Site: brandenburg
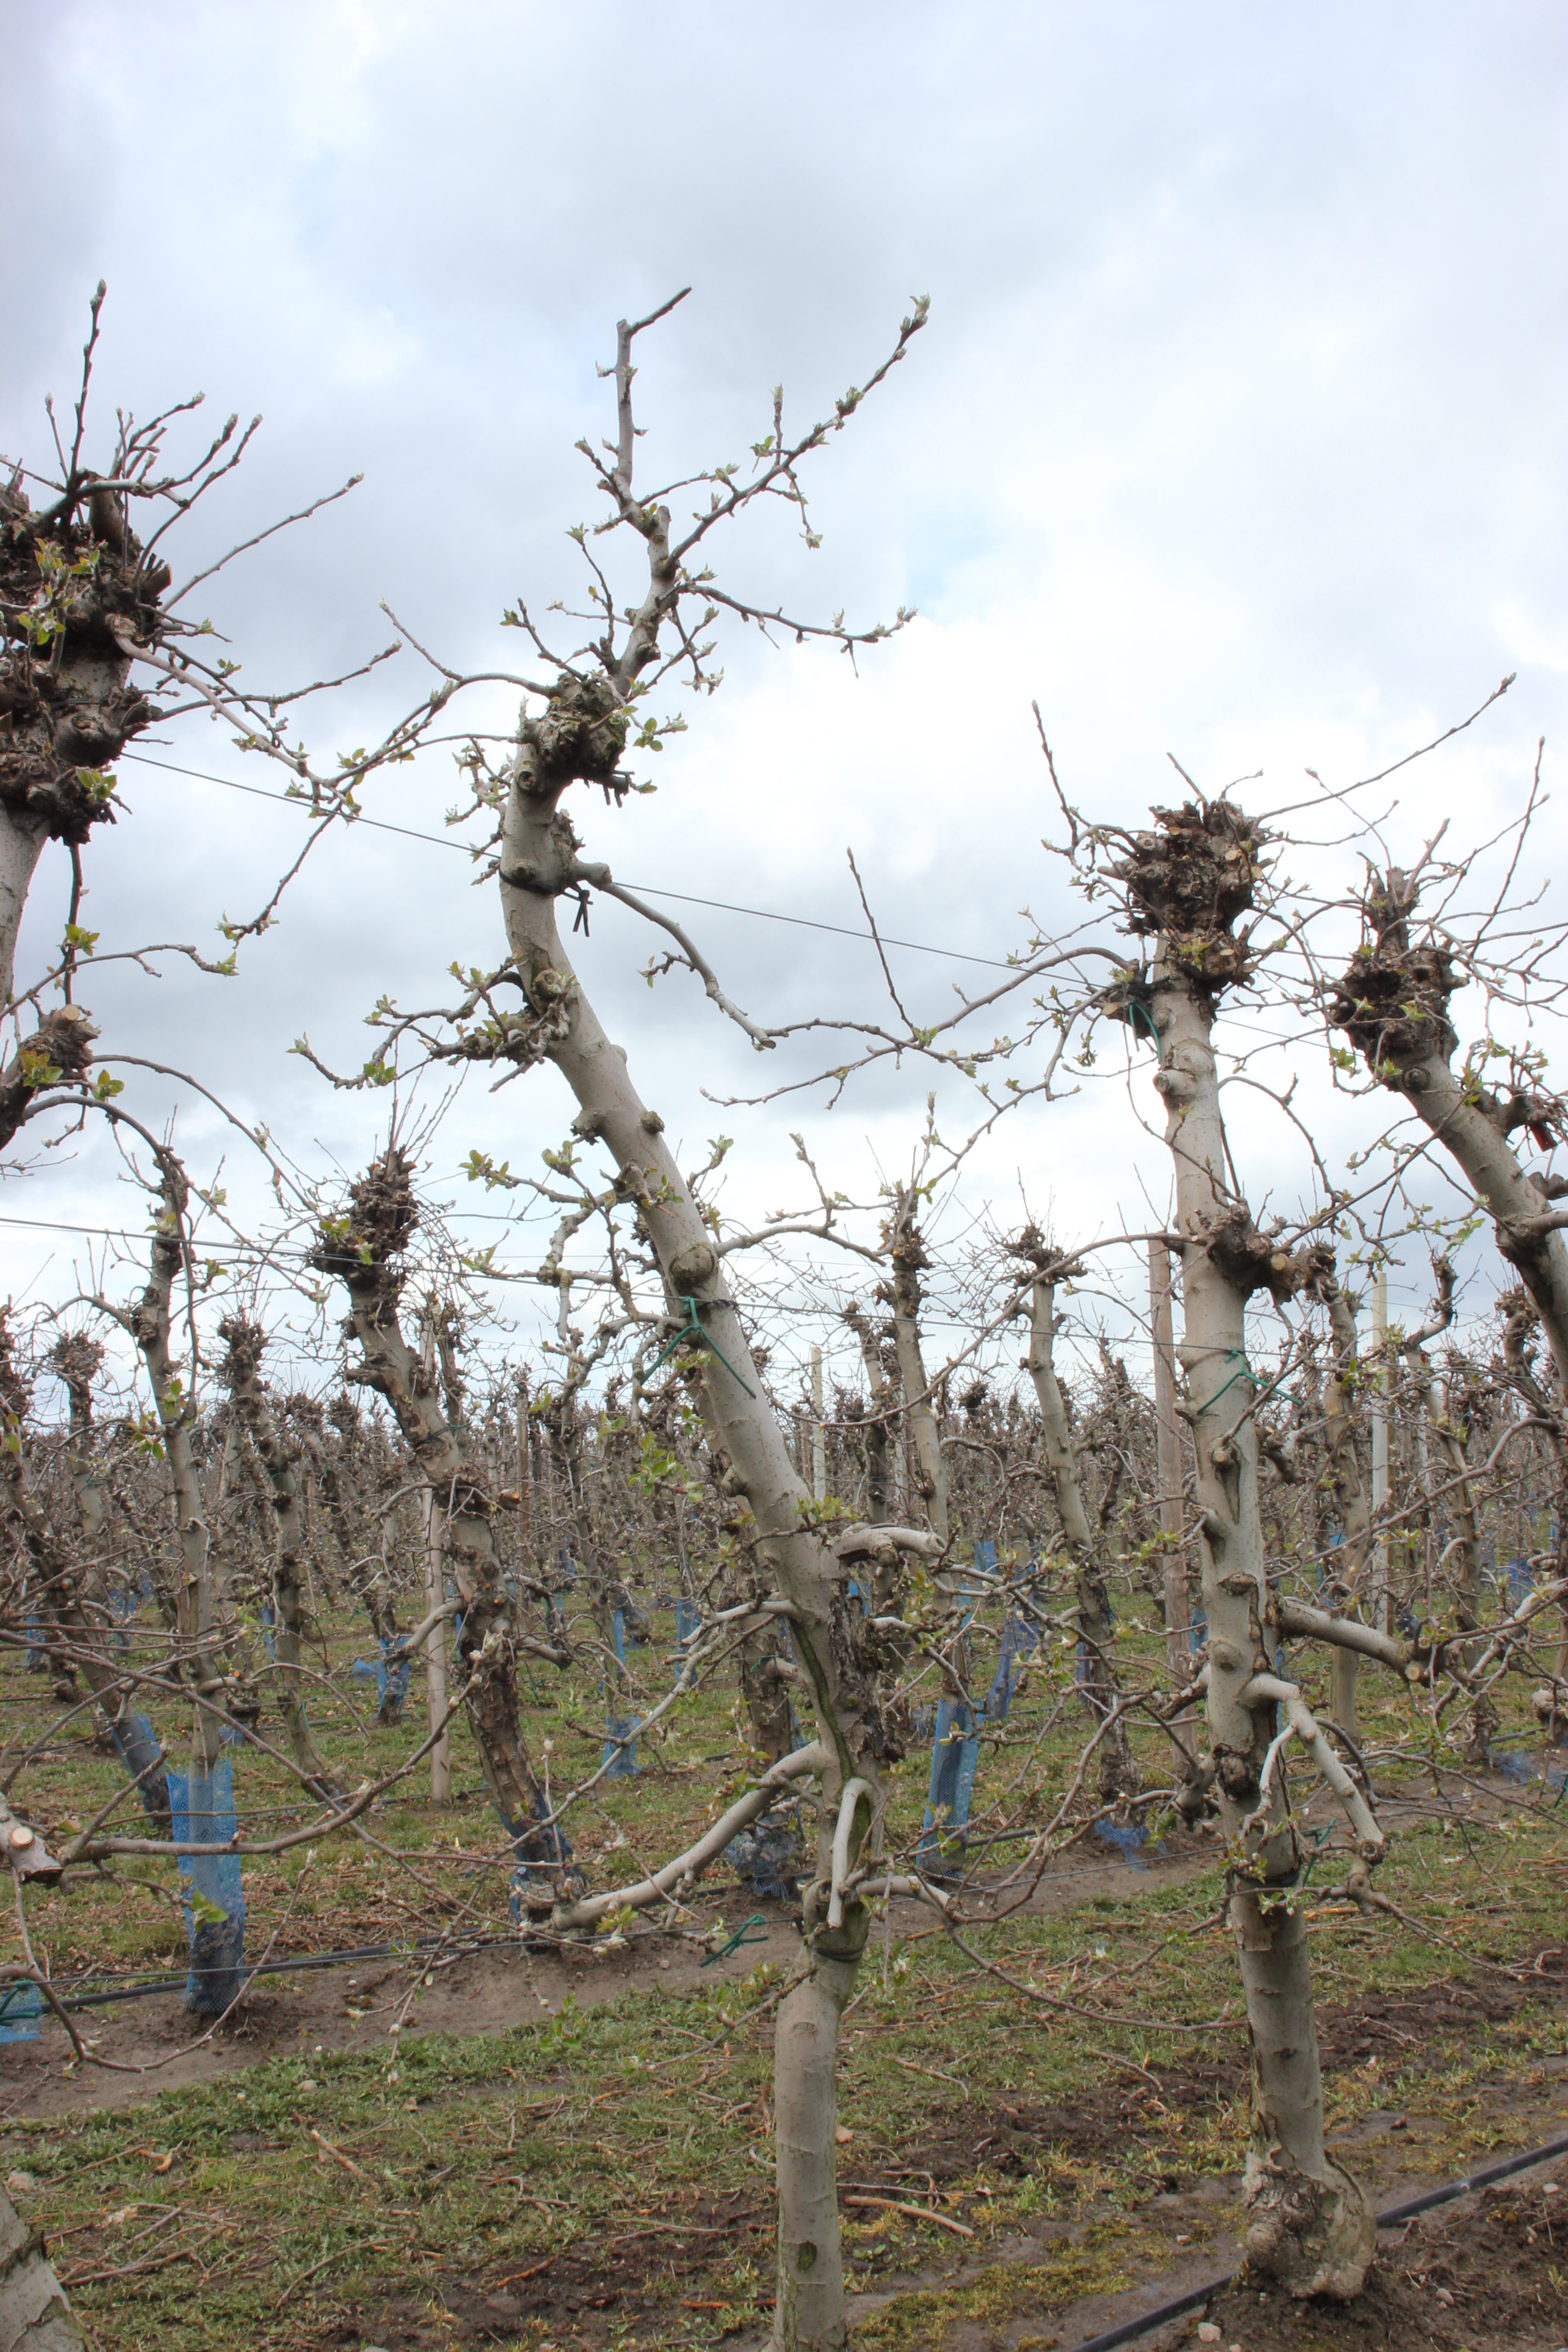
Growth stage (BBCH 55): Inflorescence emergence